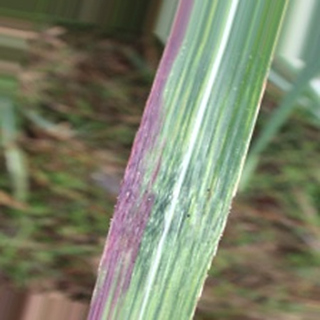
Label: sugarcane_bacterial_blight